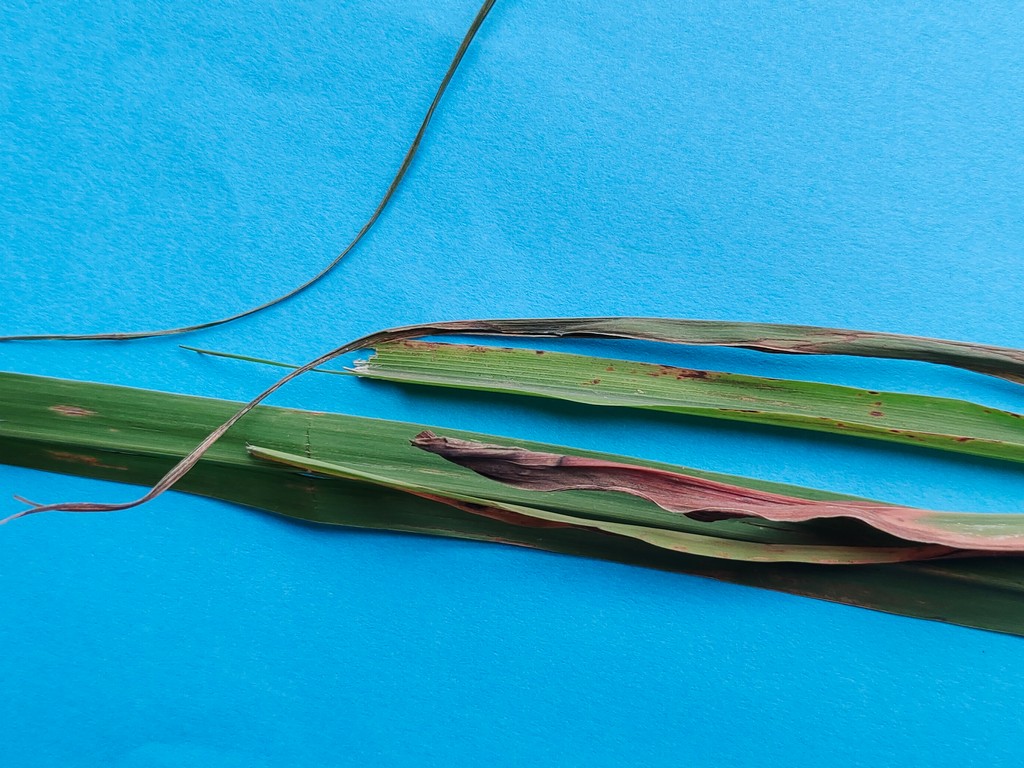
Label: Unhealthy